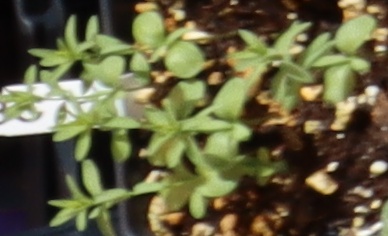
Label: Flax